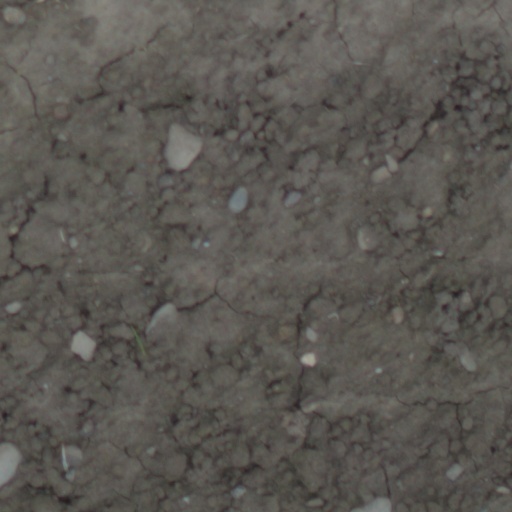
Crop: wheat